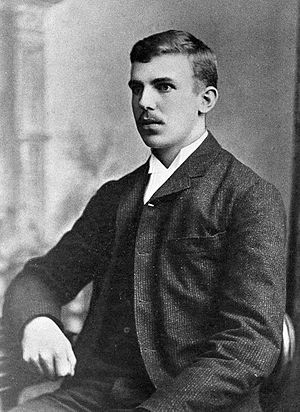
Ernest Rutherford / Liv og karriere / Opvækst og uddannelse
Rutherford 21 år gammel.
Sir Ernest Rutherford var en engelsk atomfysiker. Modtog Nobelprisen i kemi i 1908.